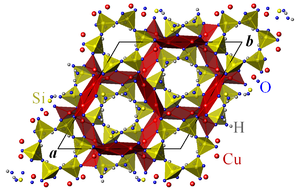
Le terme dioptase désigne un minéral de la classe des silicates, sous-classe des cyclosilicates. Sa formule chimique est Cu₆Si₆O₁₈ • 6H₂O.